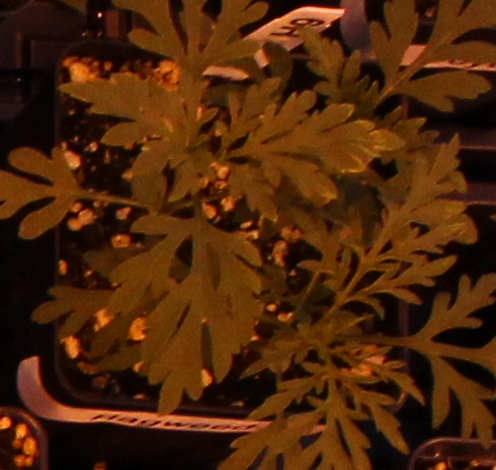
Label: Ragweed